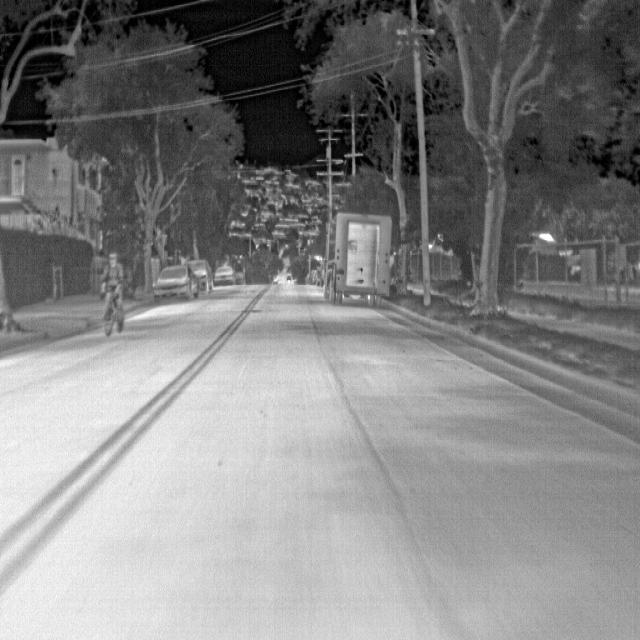
Detected objects:
label: person